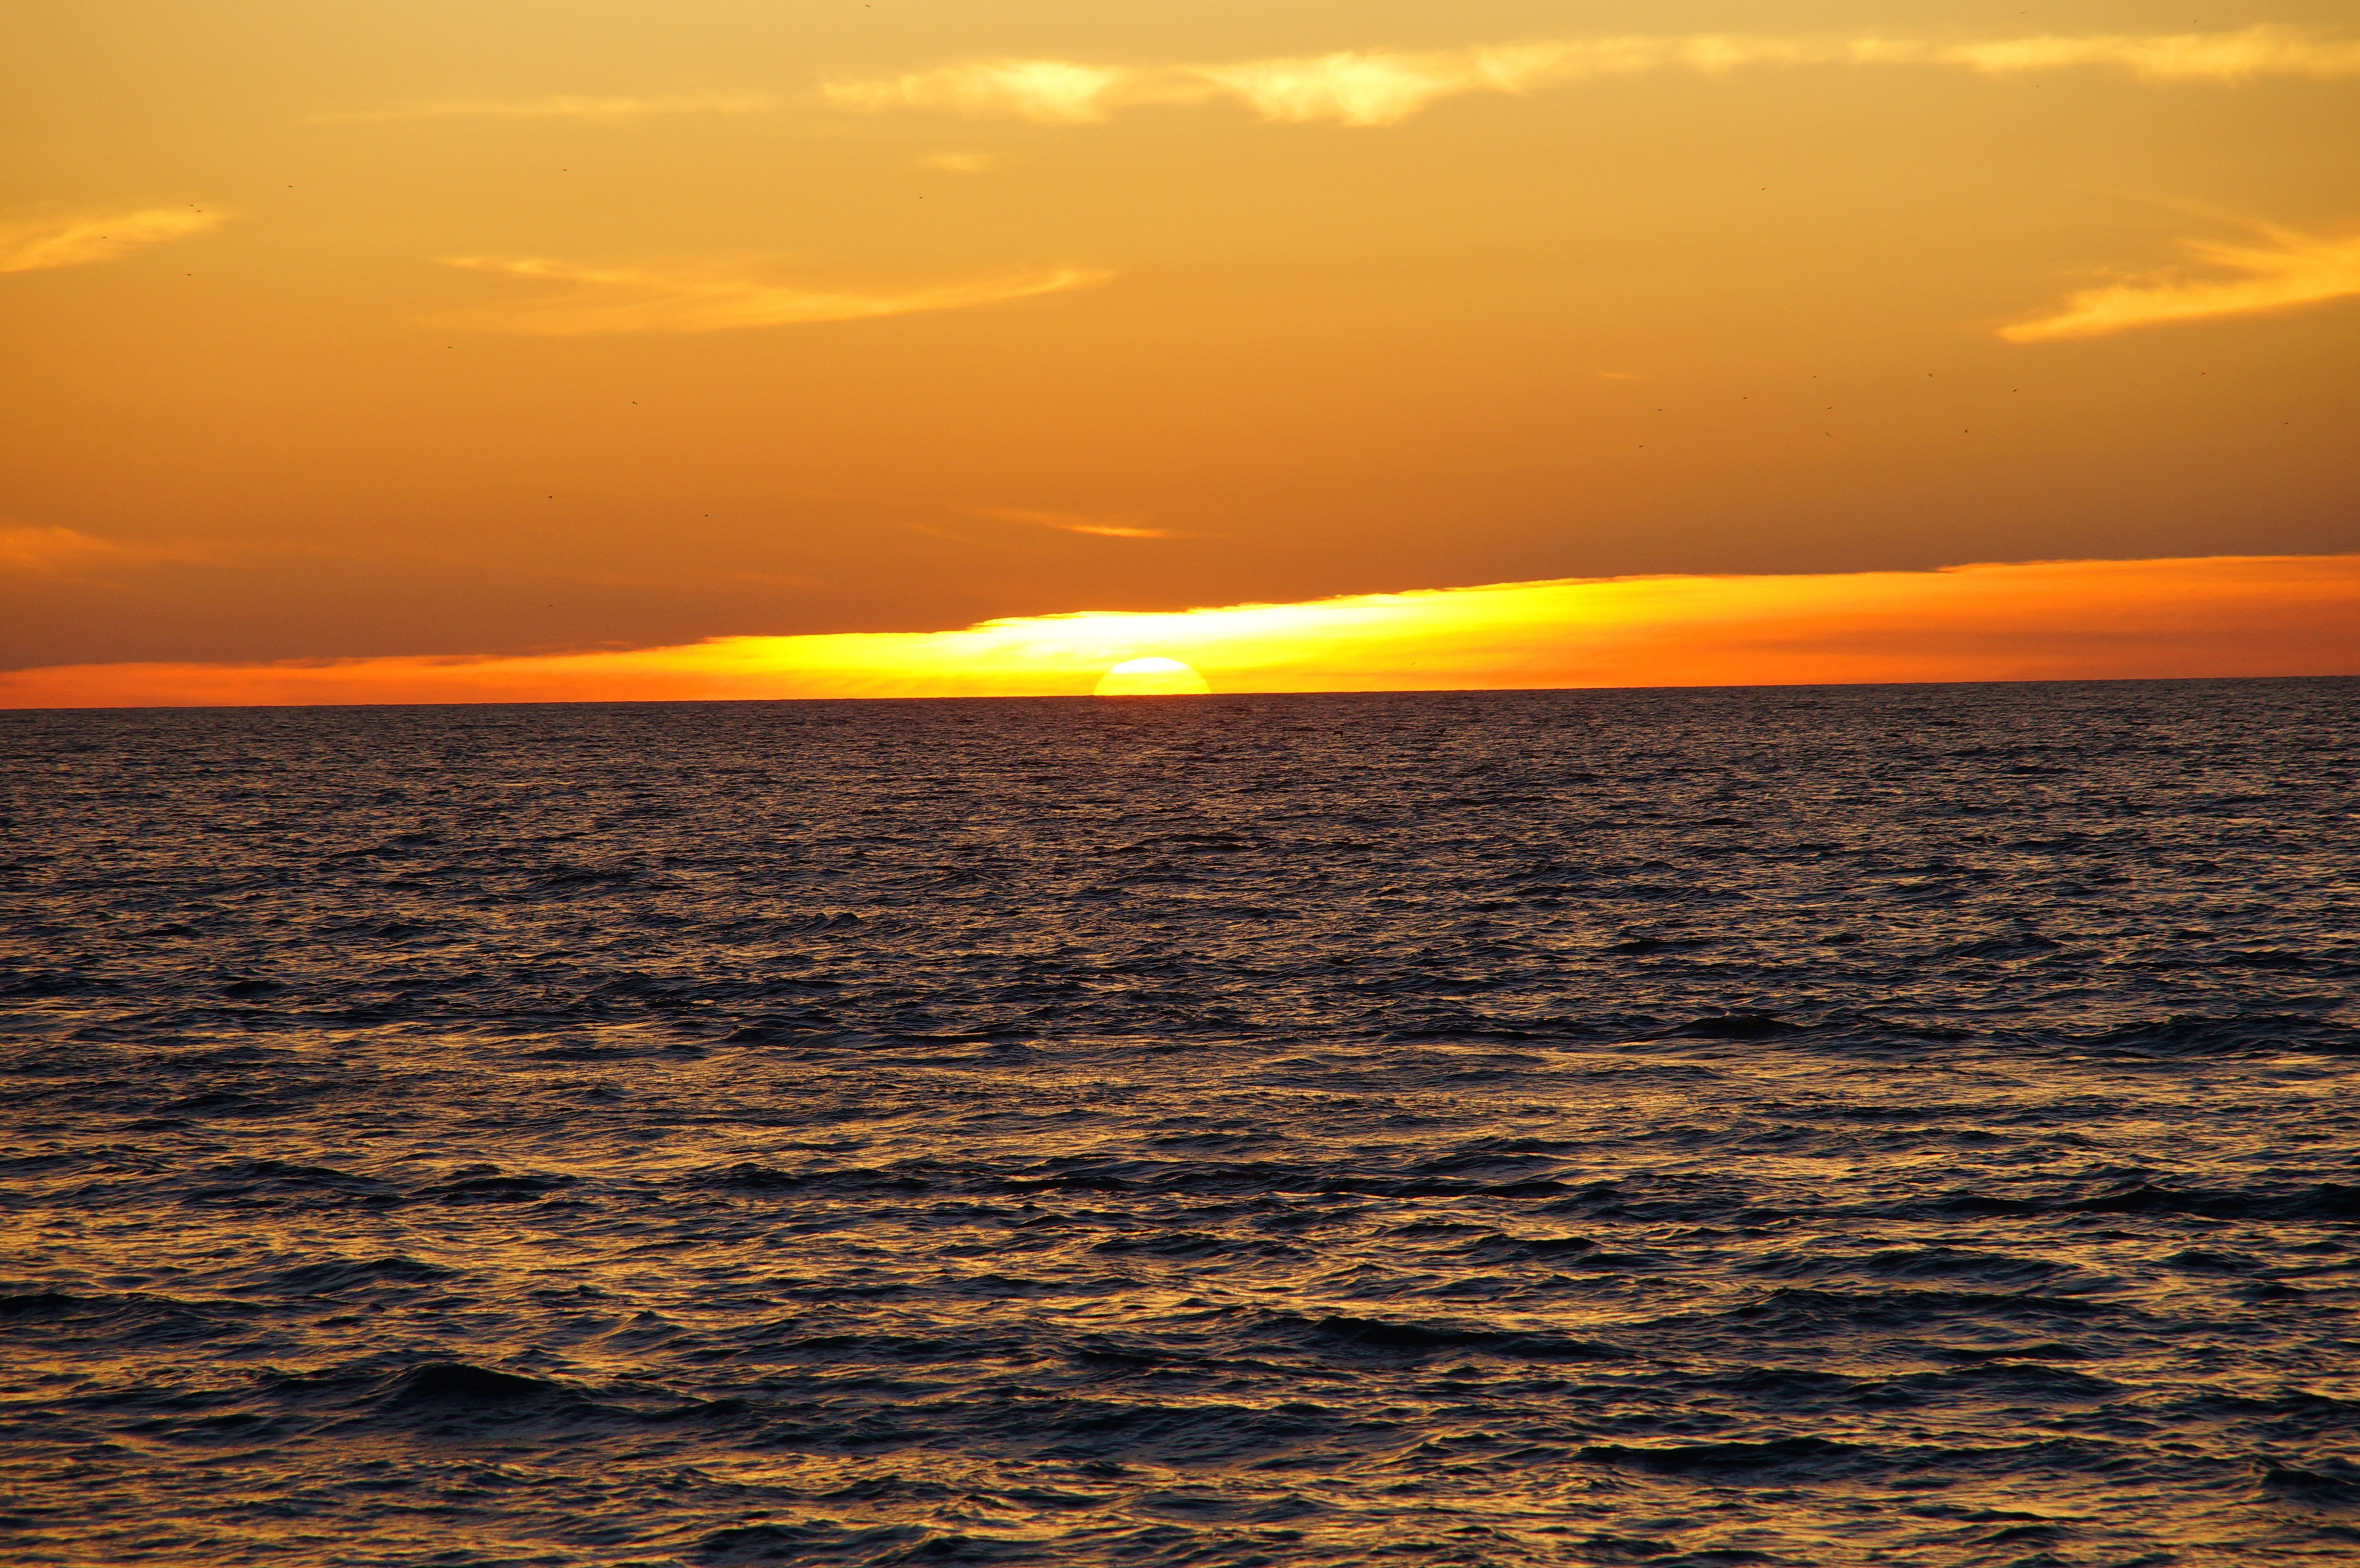
sky, horizon, sea, sunset, water, ocean, sunrise, afterglow, cloud, evening, calm, sound, sun, morning, yellow, dusk, red sky at morning, atmosphere, reflection, sunlight, wave, dawn, coast, vacation, lake, landscape, wind wave, tropics, astronomical object, bay, channel